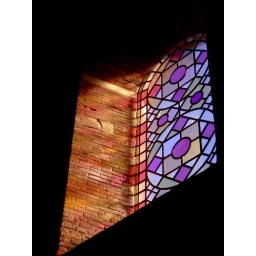
Stained glass window in Dover, at the church by King Henry's castle.